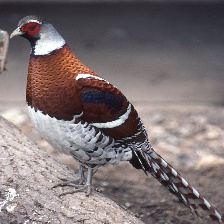
Species: ELLIOTS  PHEASANT
Scientific name: SYRMATICUS ELLIOTI